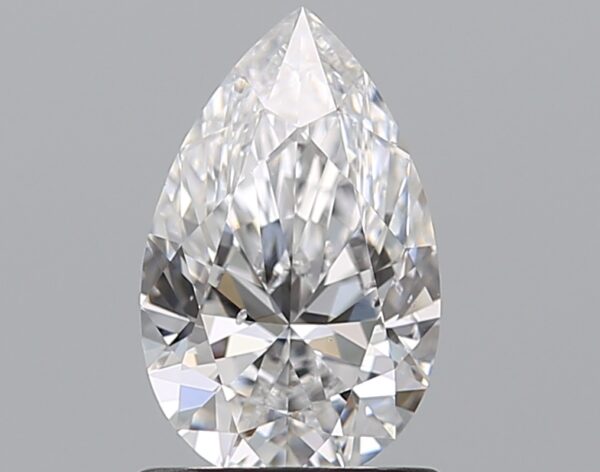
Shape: pear
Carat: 1
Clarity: SI1
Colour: D
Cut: EX
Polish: EX
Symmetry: EX
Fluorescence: N
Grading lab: GIA
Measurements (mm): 8.9 x 5.55 x 3.39